Whitby West Cliff railway station

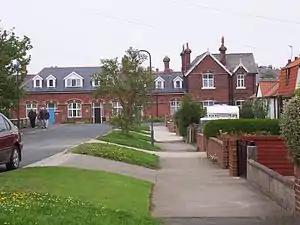
The former station on Whitby's West Cliff

Whitby West Cliff railway station was a railway station on the Whitby Redcar and Middlesbrough Union Railway. It was opened on 3 December 1883, to serve the West Cliff area of the town of Whitby, North Yorkshire, England. It was one of two stations serving Whitby; the other was Whitby Town railway station, which served the lines to and .